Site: brandenburg
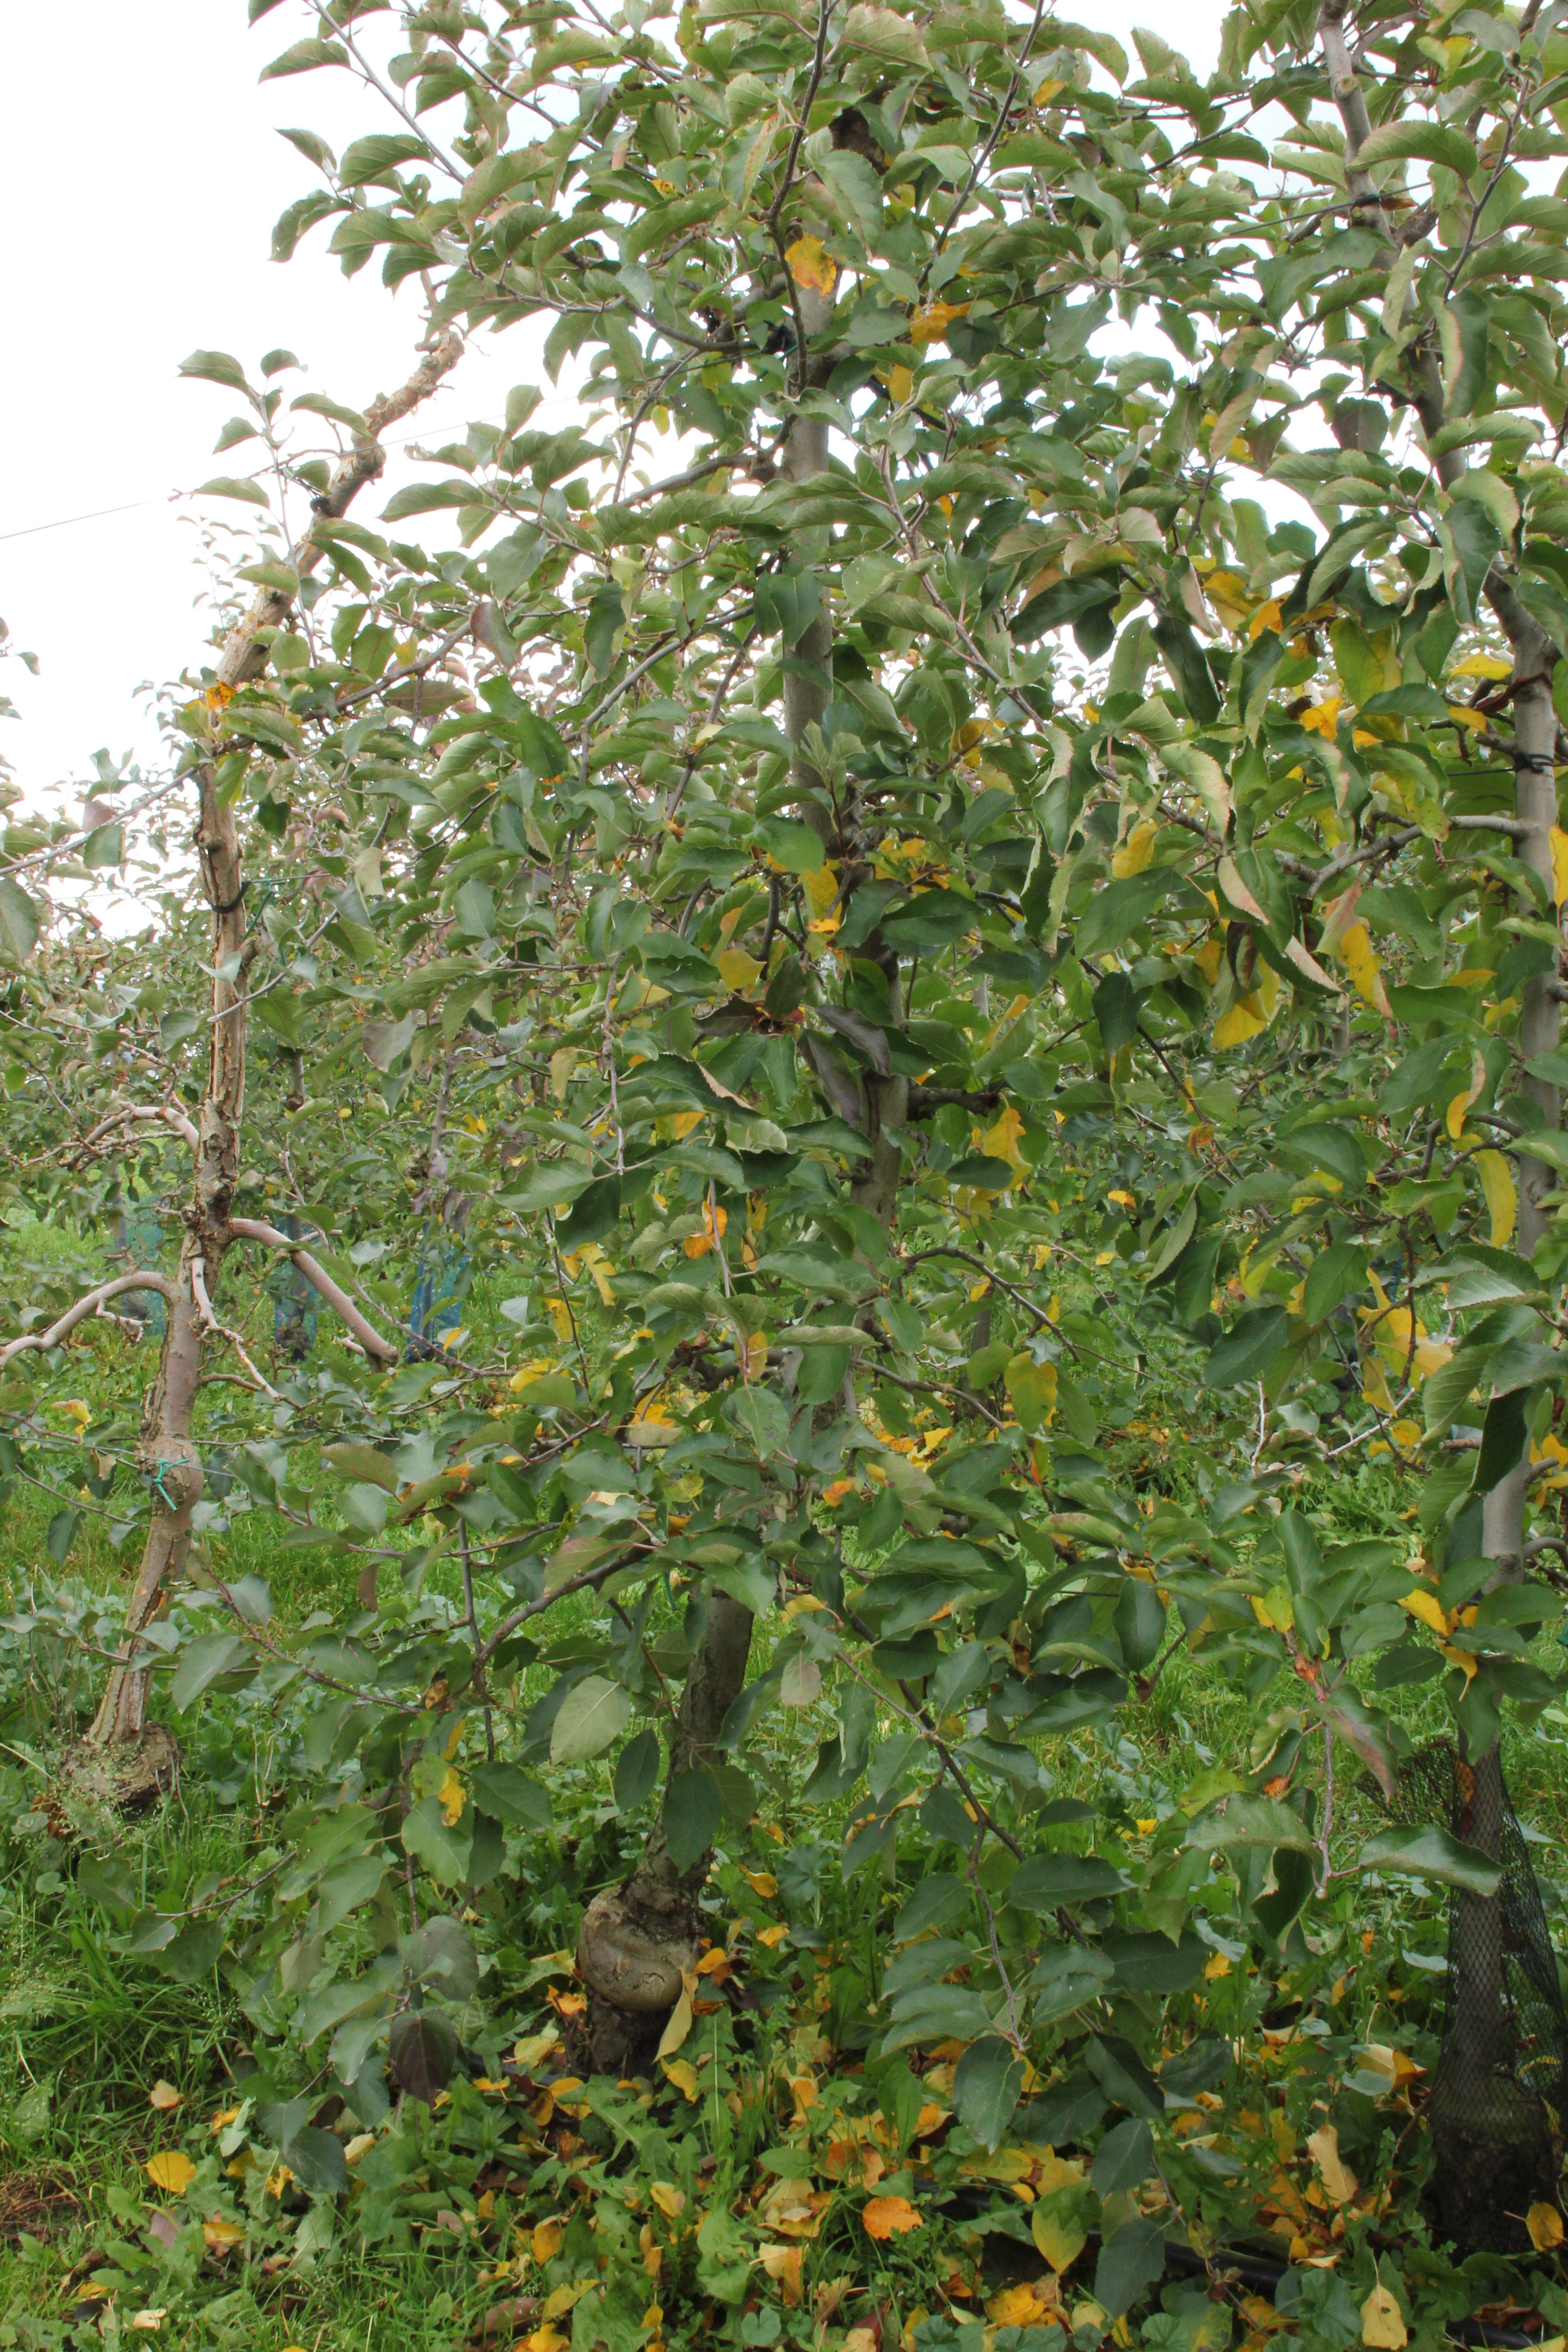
Growth stage (BBCH 91): Senescence, beginning of dormancy